Hung Liu

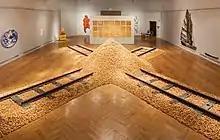
Hung Liu's installation "Jiu Jin Shan (Old Gold Mountain)", 1994/2013, at the Mills College Art Museum. Photo by Phil Bond.

Liu's installation work "Jiu Jin Shan (Old Gold Mountain)" (1994) was originally commissioned by the M.H. de Young Memorial Museum. In this work, Liu created a "gold mountain" made of 200,000 fortune cookies, engulfing a crossroads of railroad tracks. The junction of the tracks references the cultural intersection of East and West, as well as the Chinese immigrants who perished during the building of the Sierra Nevada stage of the transcontinental railroad. "Jiu Jin Shan (Old Gold Mountain)" was also installed at the Mills College Art Museum in 2013 as part of the exhibition "Hung Liu: Offerings".